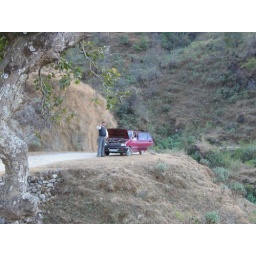
we were the only car in the whole road and we were not looking forward to the 22kms that we had to do.